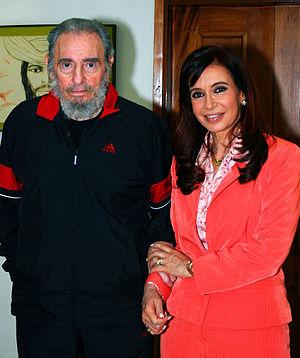
Fidel Castro [fidɛl kastʁo], né le 13 août 1926 à Birán et mort le 25 novembre 2016 à La Havane, est un révolutionnaire et homme d'État cubain. Il dirige la République de Cuba, pendant 49 ans, comme Premier ministre de 1959 à 1976 et ensuite comme président du Conseil d'État et président du Conseil des ministres de 1976 à 2008. C’est son frère Raúl Castro qui lui succède.